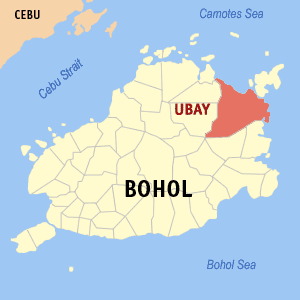
Ubay est une municipalité des Philippines située dans l'est de la province de Bohol.